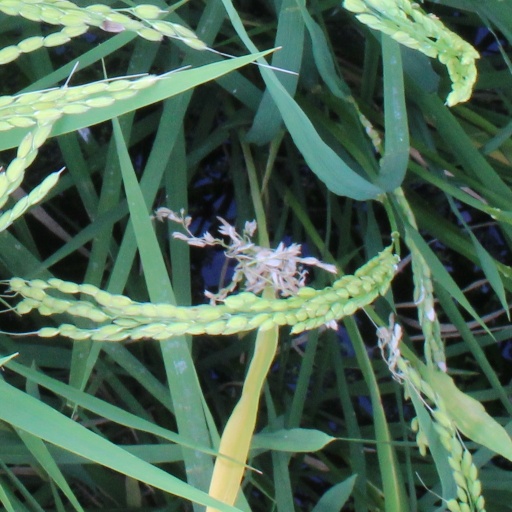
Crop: rice